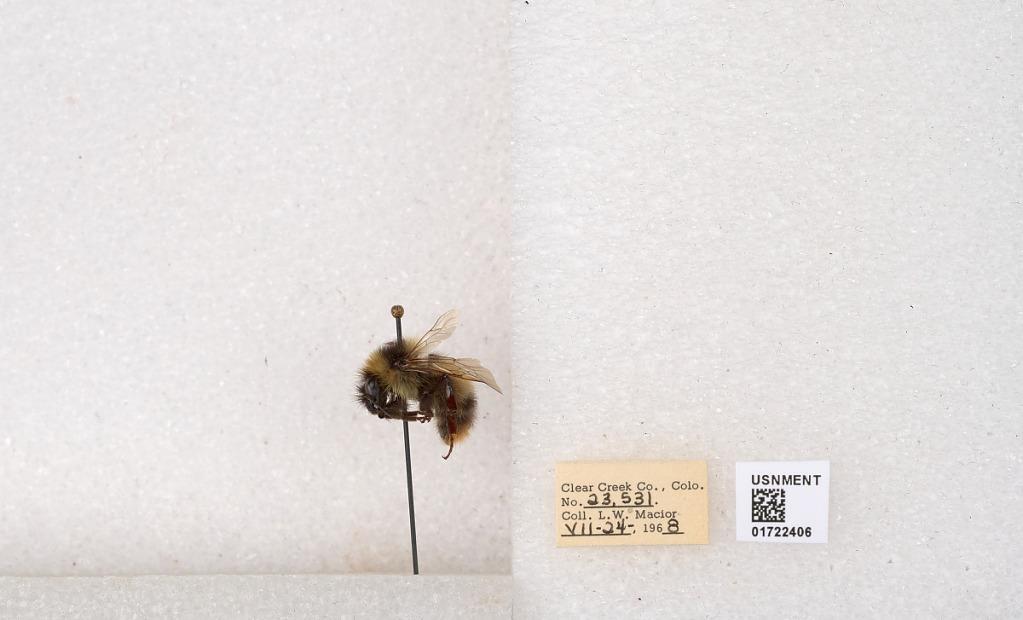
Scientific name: Bombus kirbyellus
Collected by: L. Macior
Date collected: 1968-7-24
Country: United States
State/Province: Colorado
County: Clear Creek
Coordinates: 39.6891, -105.644